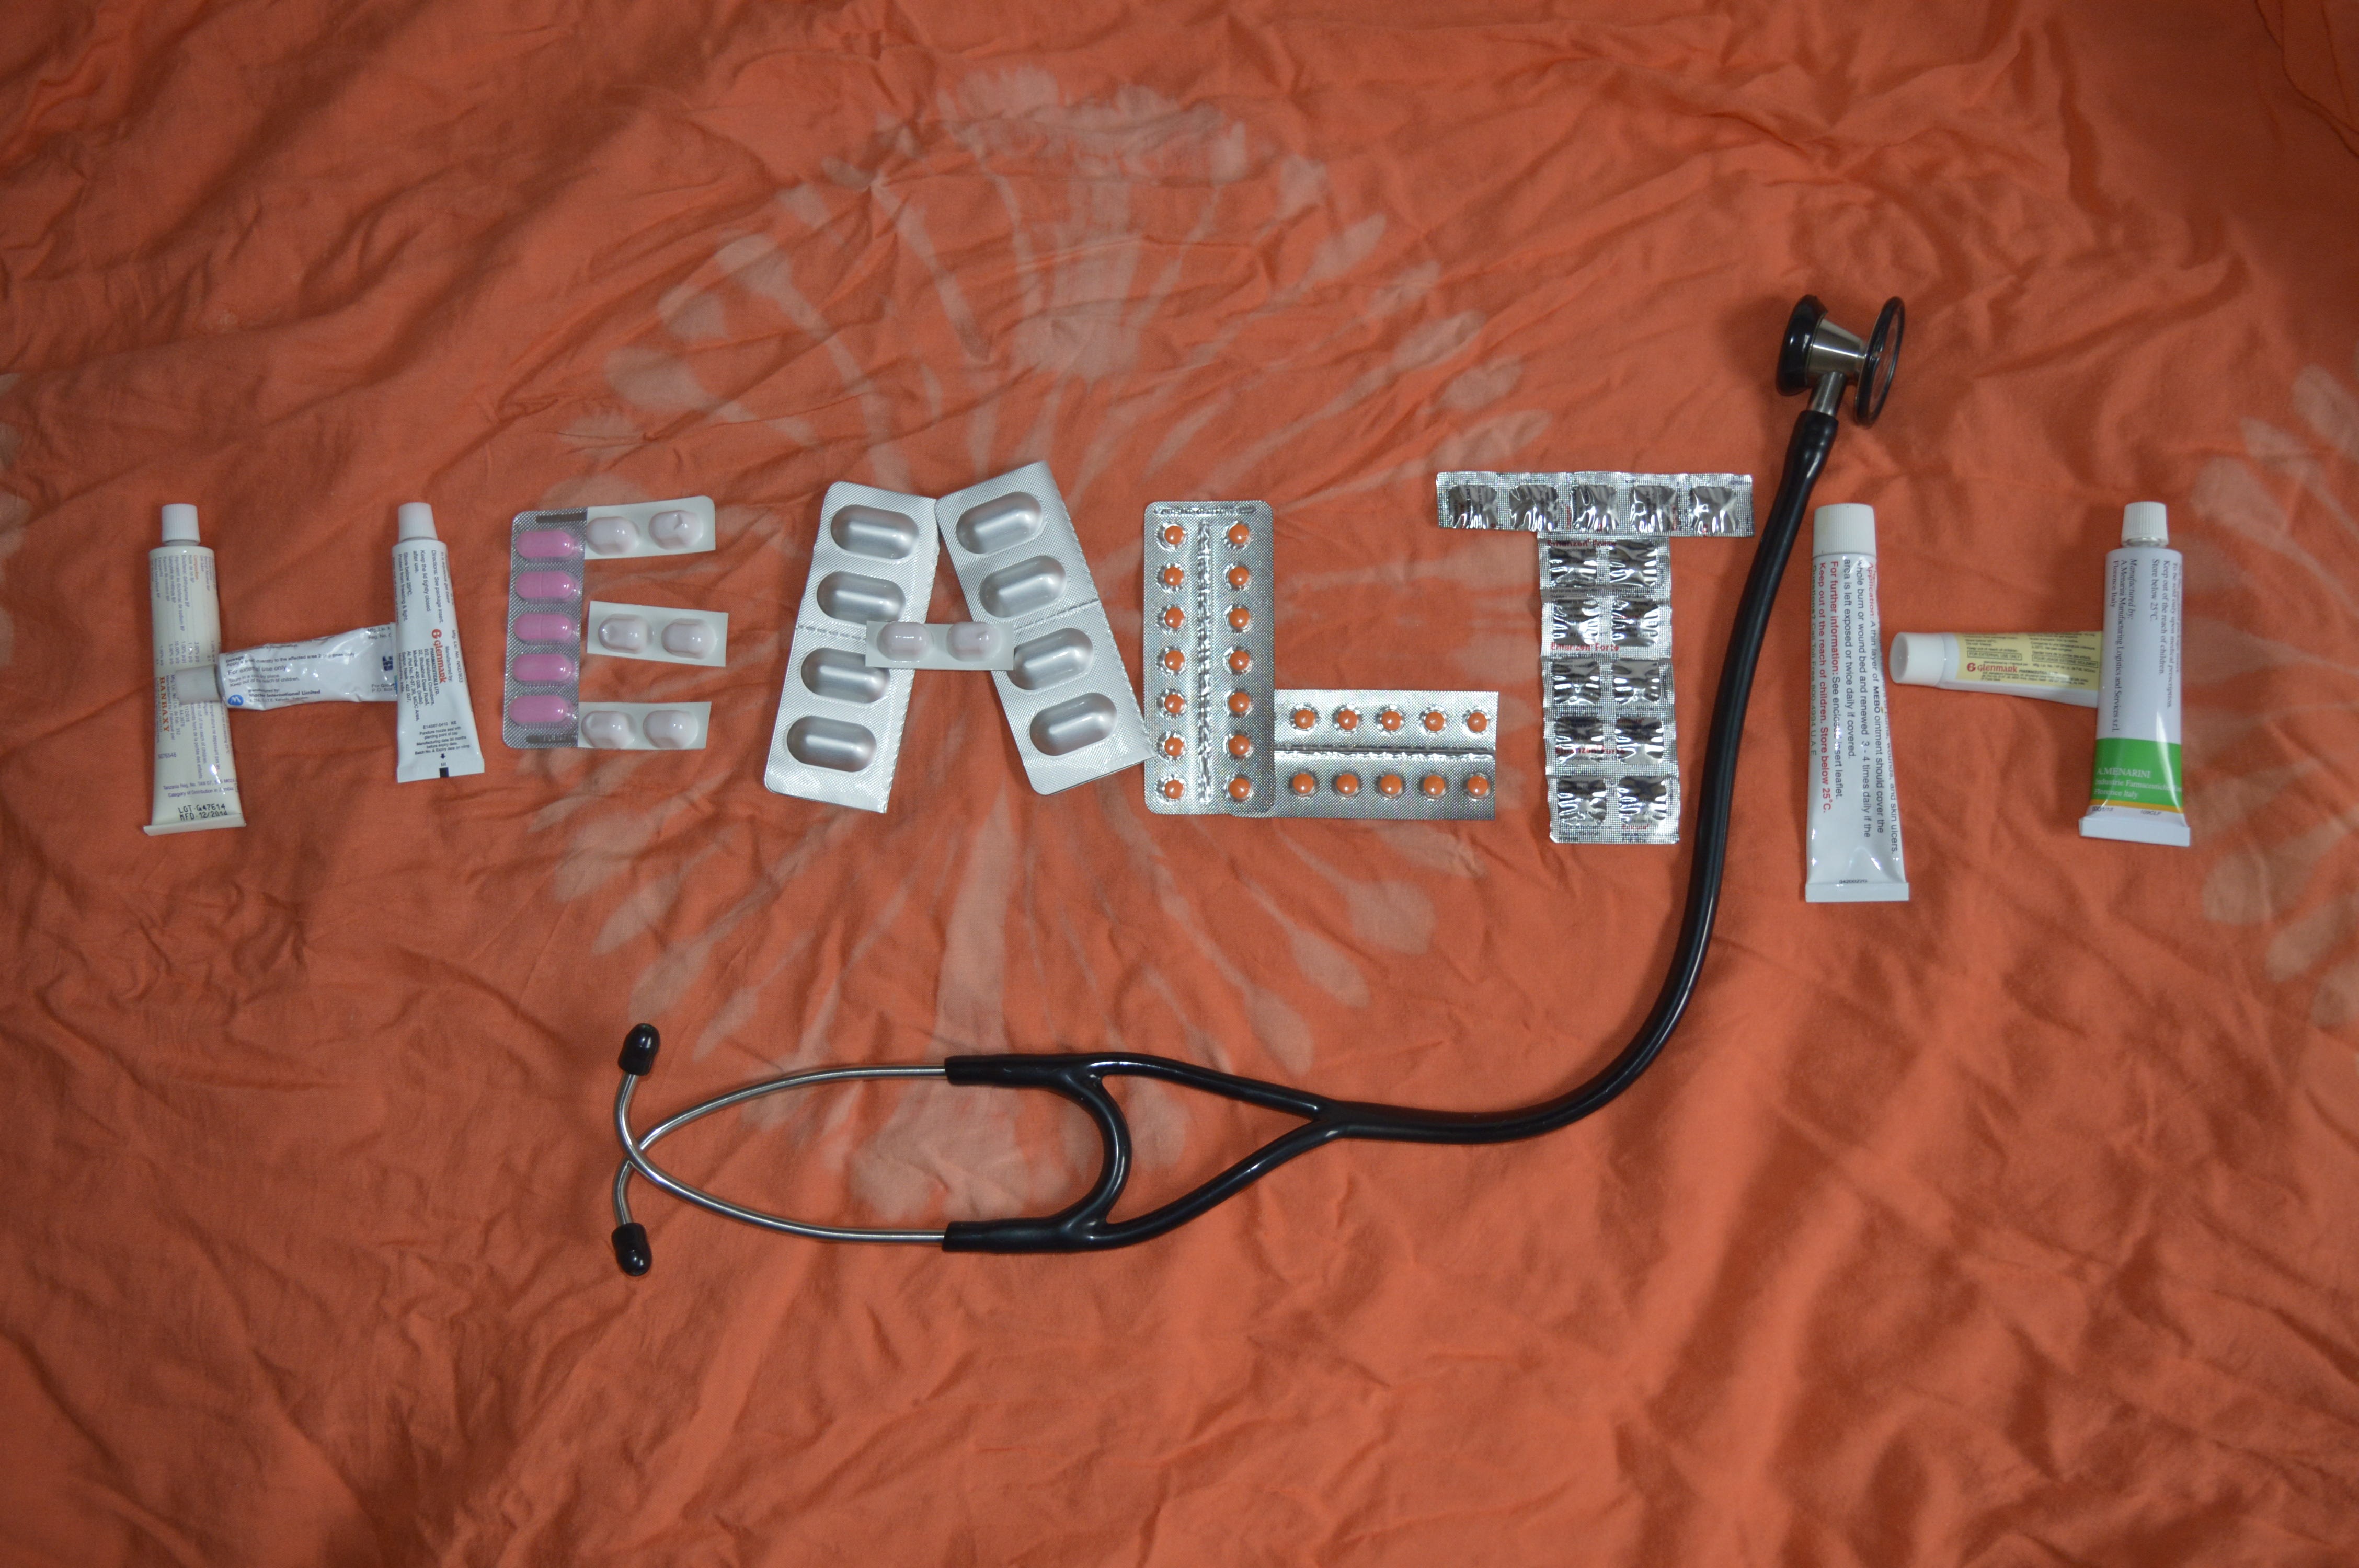
glasses, clinic, screenshot, illness, treatment, medicare